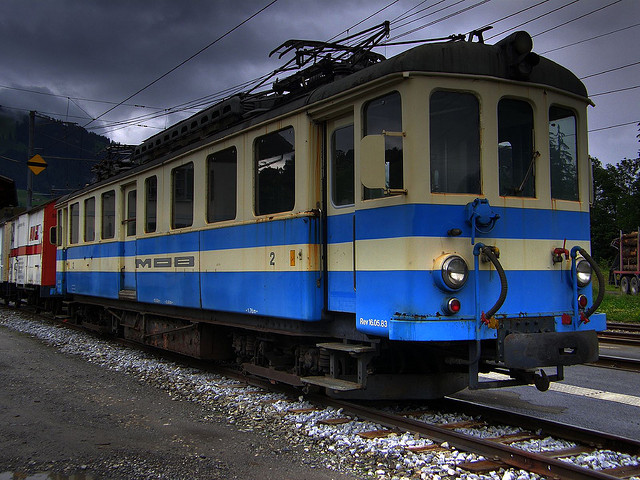
The historic train is traveling down the permanent track.

A train that is sitting on a track.

a blue train engine pulling a red and white car

a blue and white bus is on some tracks

Electric commuter train on tracks on stormy day.